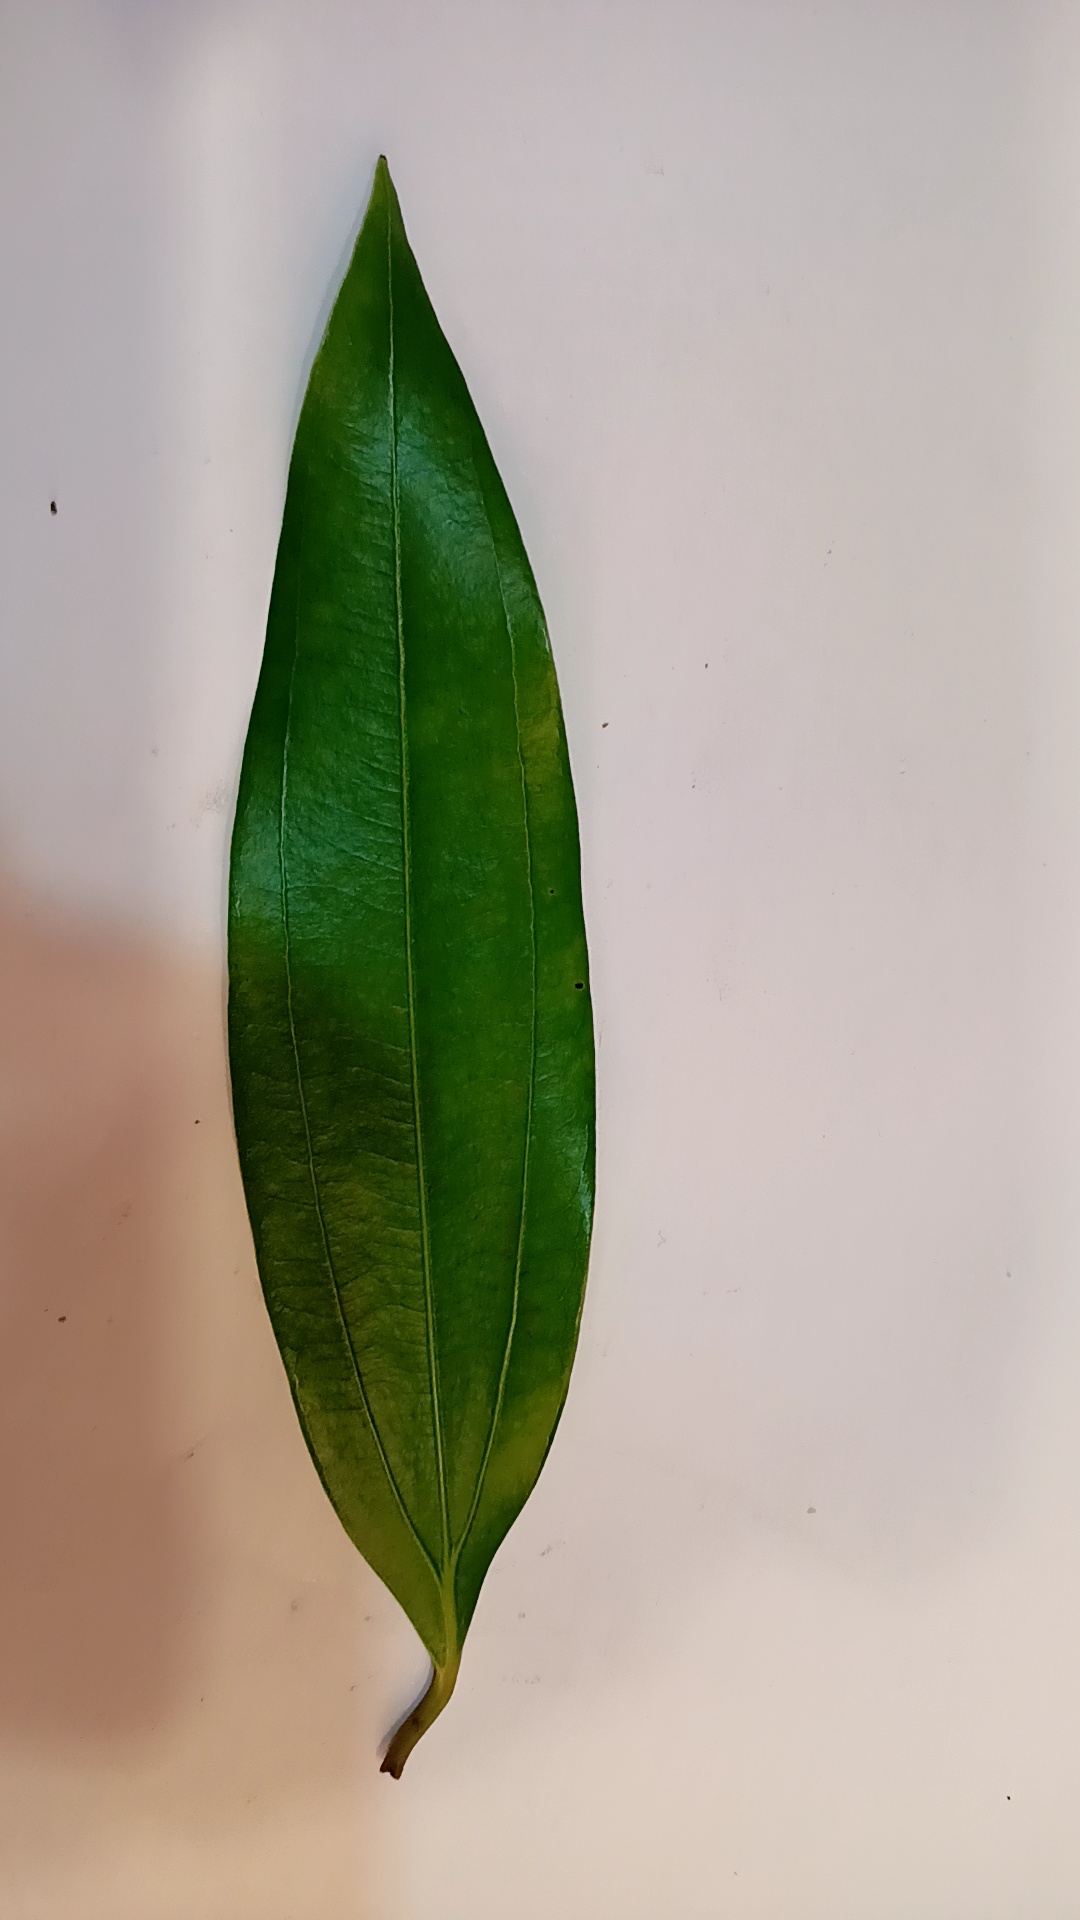
Label: Healthy